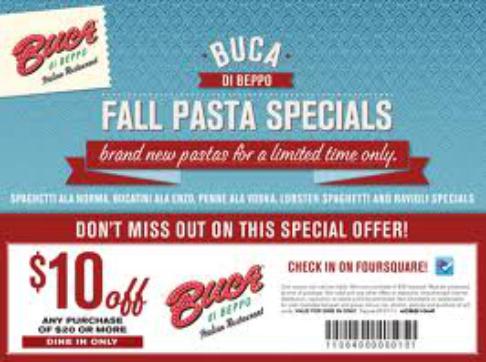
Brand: Buca di Beppo
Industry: Food